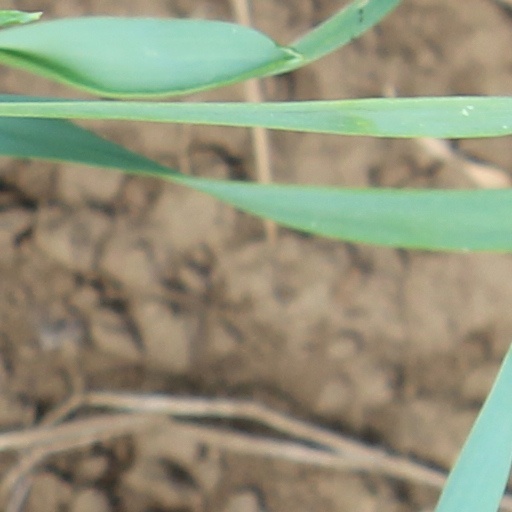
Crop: wheat